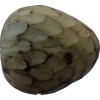
Label: cherimoya